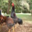
Label: bird